March Days

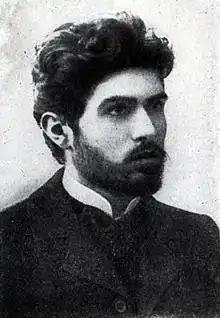
Stepan Shahumyan, an ethnic Armenian leader of the Bolshevik Baku Soviet

After the October Revolution, the Russian army fell apart and its units fled the front lines en masse, often harassing local residents. Concerned with the situation, the Sejm established a Military Council of Nationalities, with Armenian, Azerbaijani and Georgian representatives, which had troops at its disposal. When a large group of Russian soldiers withdrew from the Ottoman front line in January 1918, the head of the council, Georgian Menshevik Noe Ramishvili, ordered their disarmament. The Russian soldiers were stopped near Shamkhor station and, upon a refusal to surrender, were attacked by Azerbaijani bands in what became known as the Shamkhor massacre. The Baku Soviet played out this incident into its favor against the Sejm.